Search for extraterrestrial intelligence

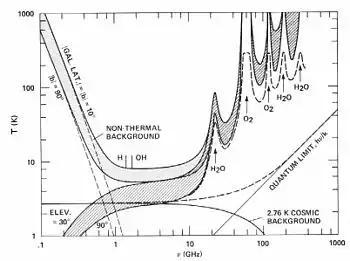
Microwave window as seen by a ground based system. From NASA report SP-419: SETI – the Search for Extraterrestrial Intelligence

Many radio frequencies penetrate Earth's atmosphere quite well, and this led to radio telescopes that investigate the cosmos using large radio antennas. Furthermore, human endeavors emit considerable electromagnetic radiation as a byproduct of communications such as television and radio. These signals would be easy to recognize as artificial due to their repetitive nature and narrow bandwidths. Earth has been sending radio waves from broadcasts into space for over 100 years. These signals have reached over 1,000 stars, most notably Vega, Aldebaran, Barnard's Star, Sirius, and Proxima Centauri. If intelligent alien life exists on any planet orbiting these nearby stars, these signals could be heard and deciphered, even though some of the signal is garbled by the Earth's ionosphere.